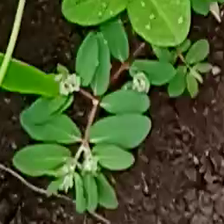
Weed species: Graceful_Sandmart_(Euphorbia hypericifolia)